Harmy's Despecialized Edition

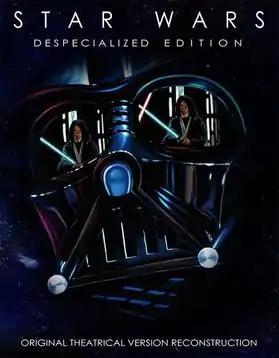
Blu-ray cover

Star Wars: The Despecialized Edition, also known as Harmy's Despecialized Edition, is a fan-created film preservation of the original "Star Wars" trilogy films: "Star Wars" (1977), "The Empire Strikes Back" (1980), and "Return of the Jedi" (1983). It is a high-quality replica of the out-of-print theatrical versions, created by a team of "Star Wars" fans with the intention of preserving the films, culturally and historically. The project was led by Petr Harmáček, then an English teacher, from Plzeň, Czech Republic, under the online alias "Harmy".